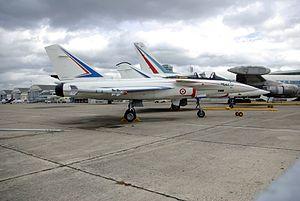
Le Dassault Rafale A exposé au Musée de l'Air et de l'Espace du Bourget.